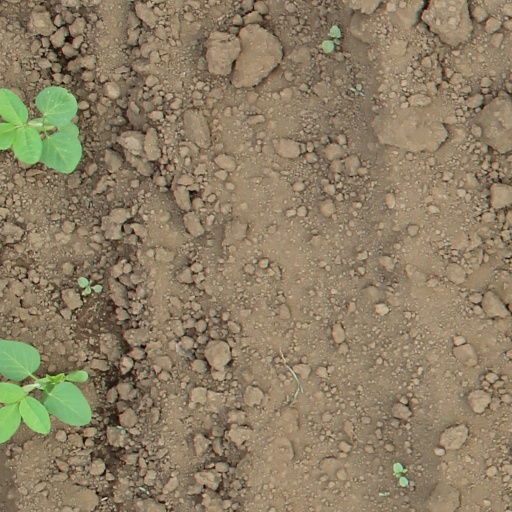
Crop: soybean